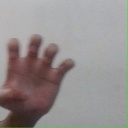
अक्षर: झ